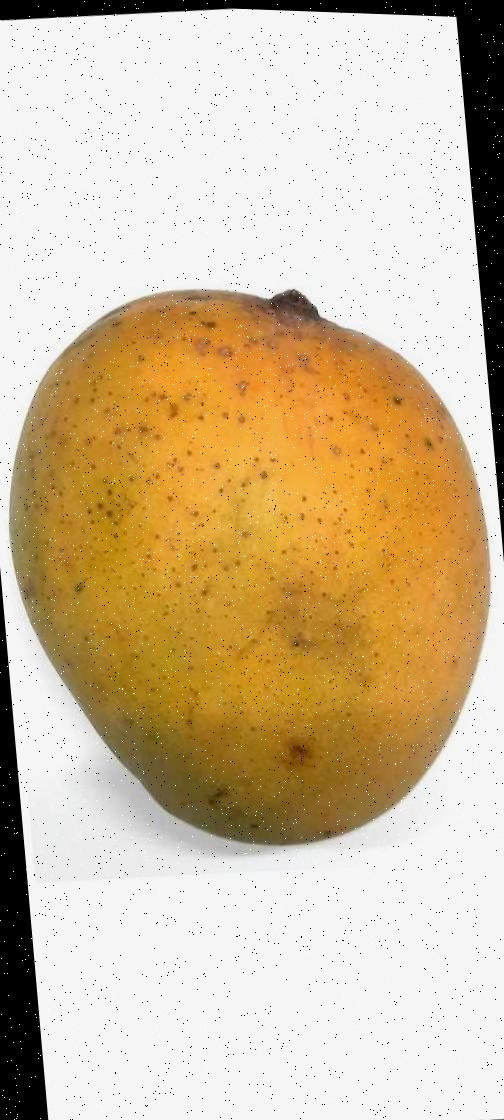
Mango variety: Himsagor